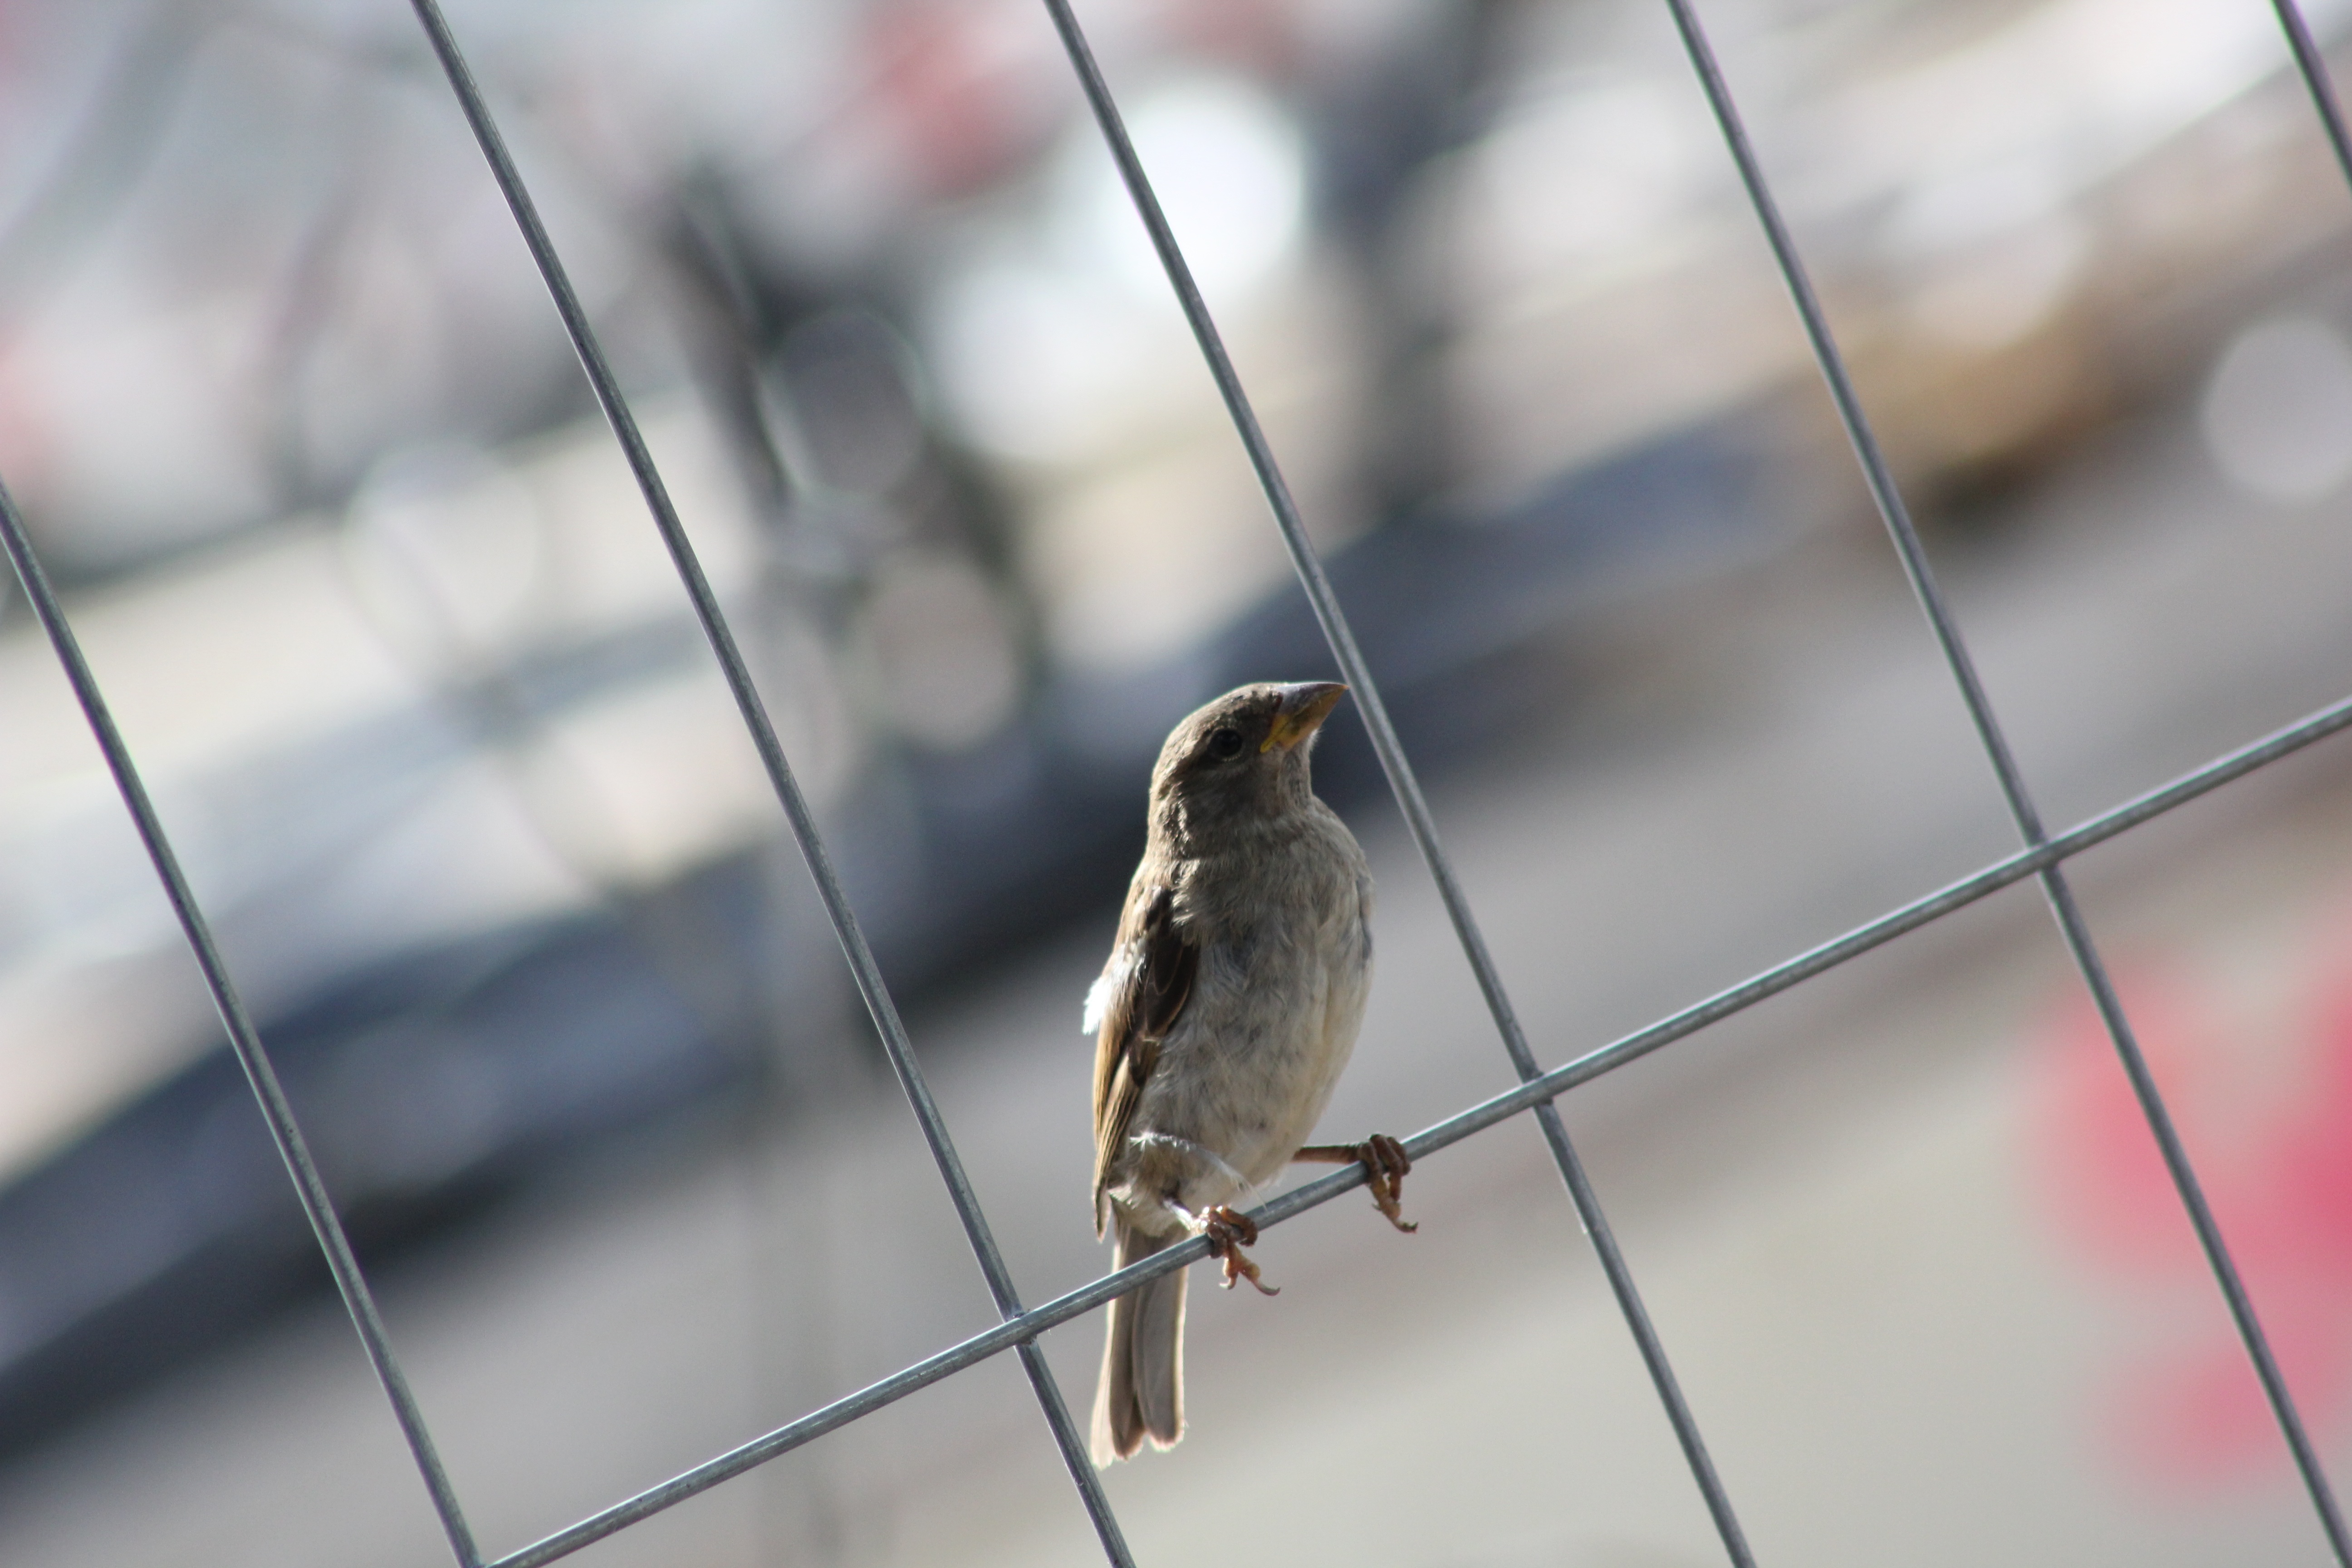
branch, bird, wing, fence, close, feather, fauna, vertebrate, sparrow, finch, sparrows, sperling, perching bird